Émile Duclaux

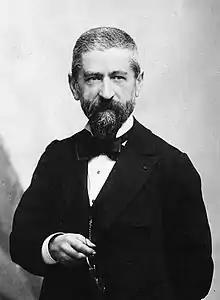
Emile Duclaux in the 1900s

Émile Duclaux (24 June 1840 – May 2, 1904) was a French microbiologist and chemist born in Aurillac, Cantal.